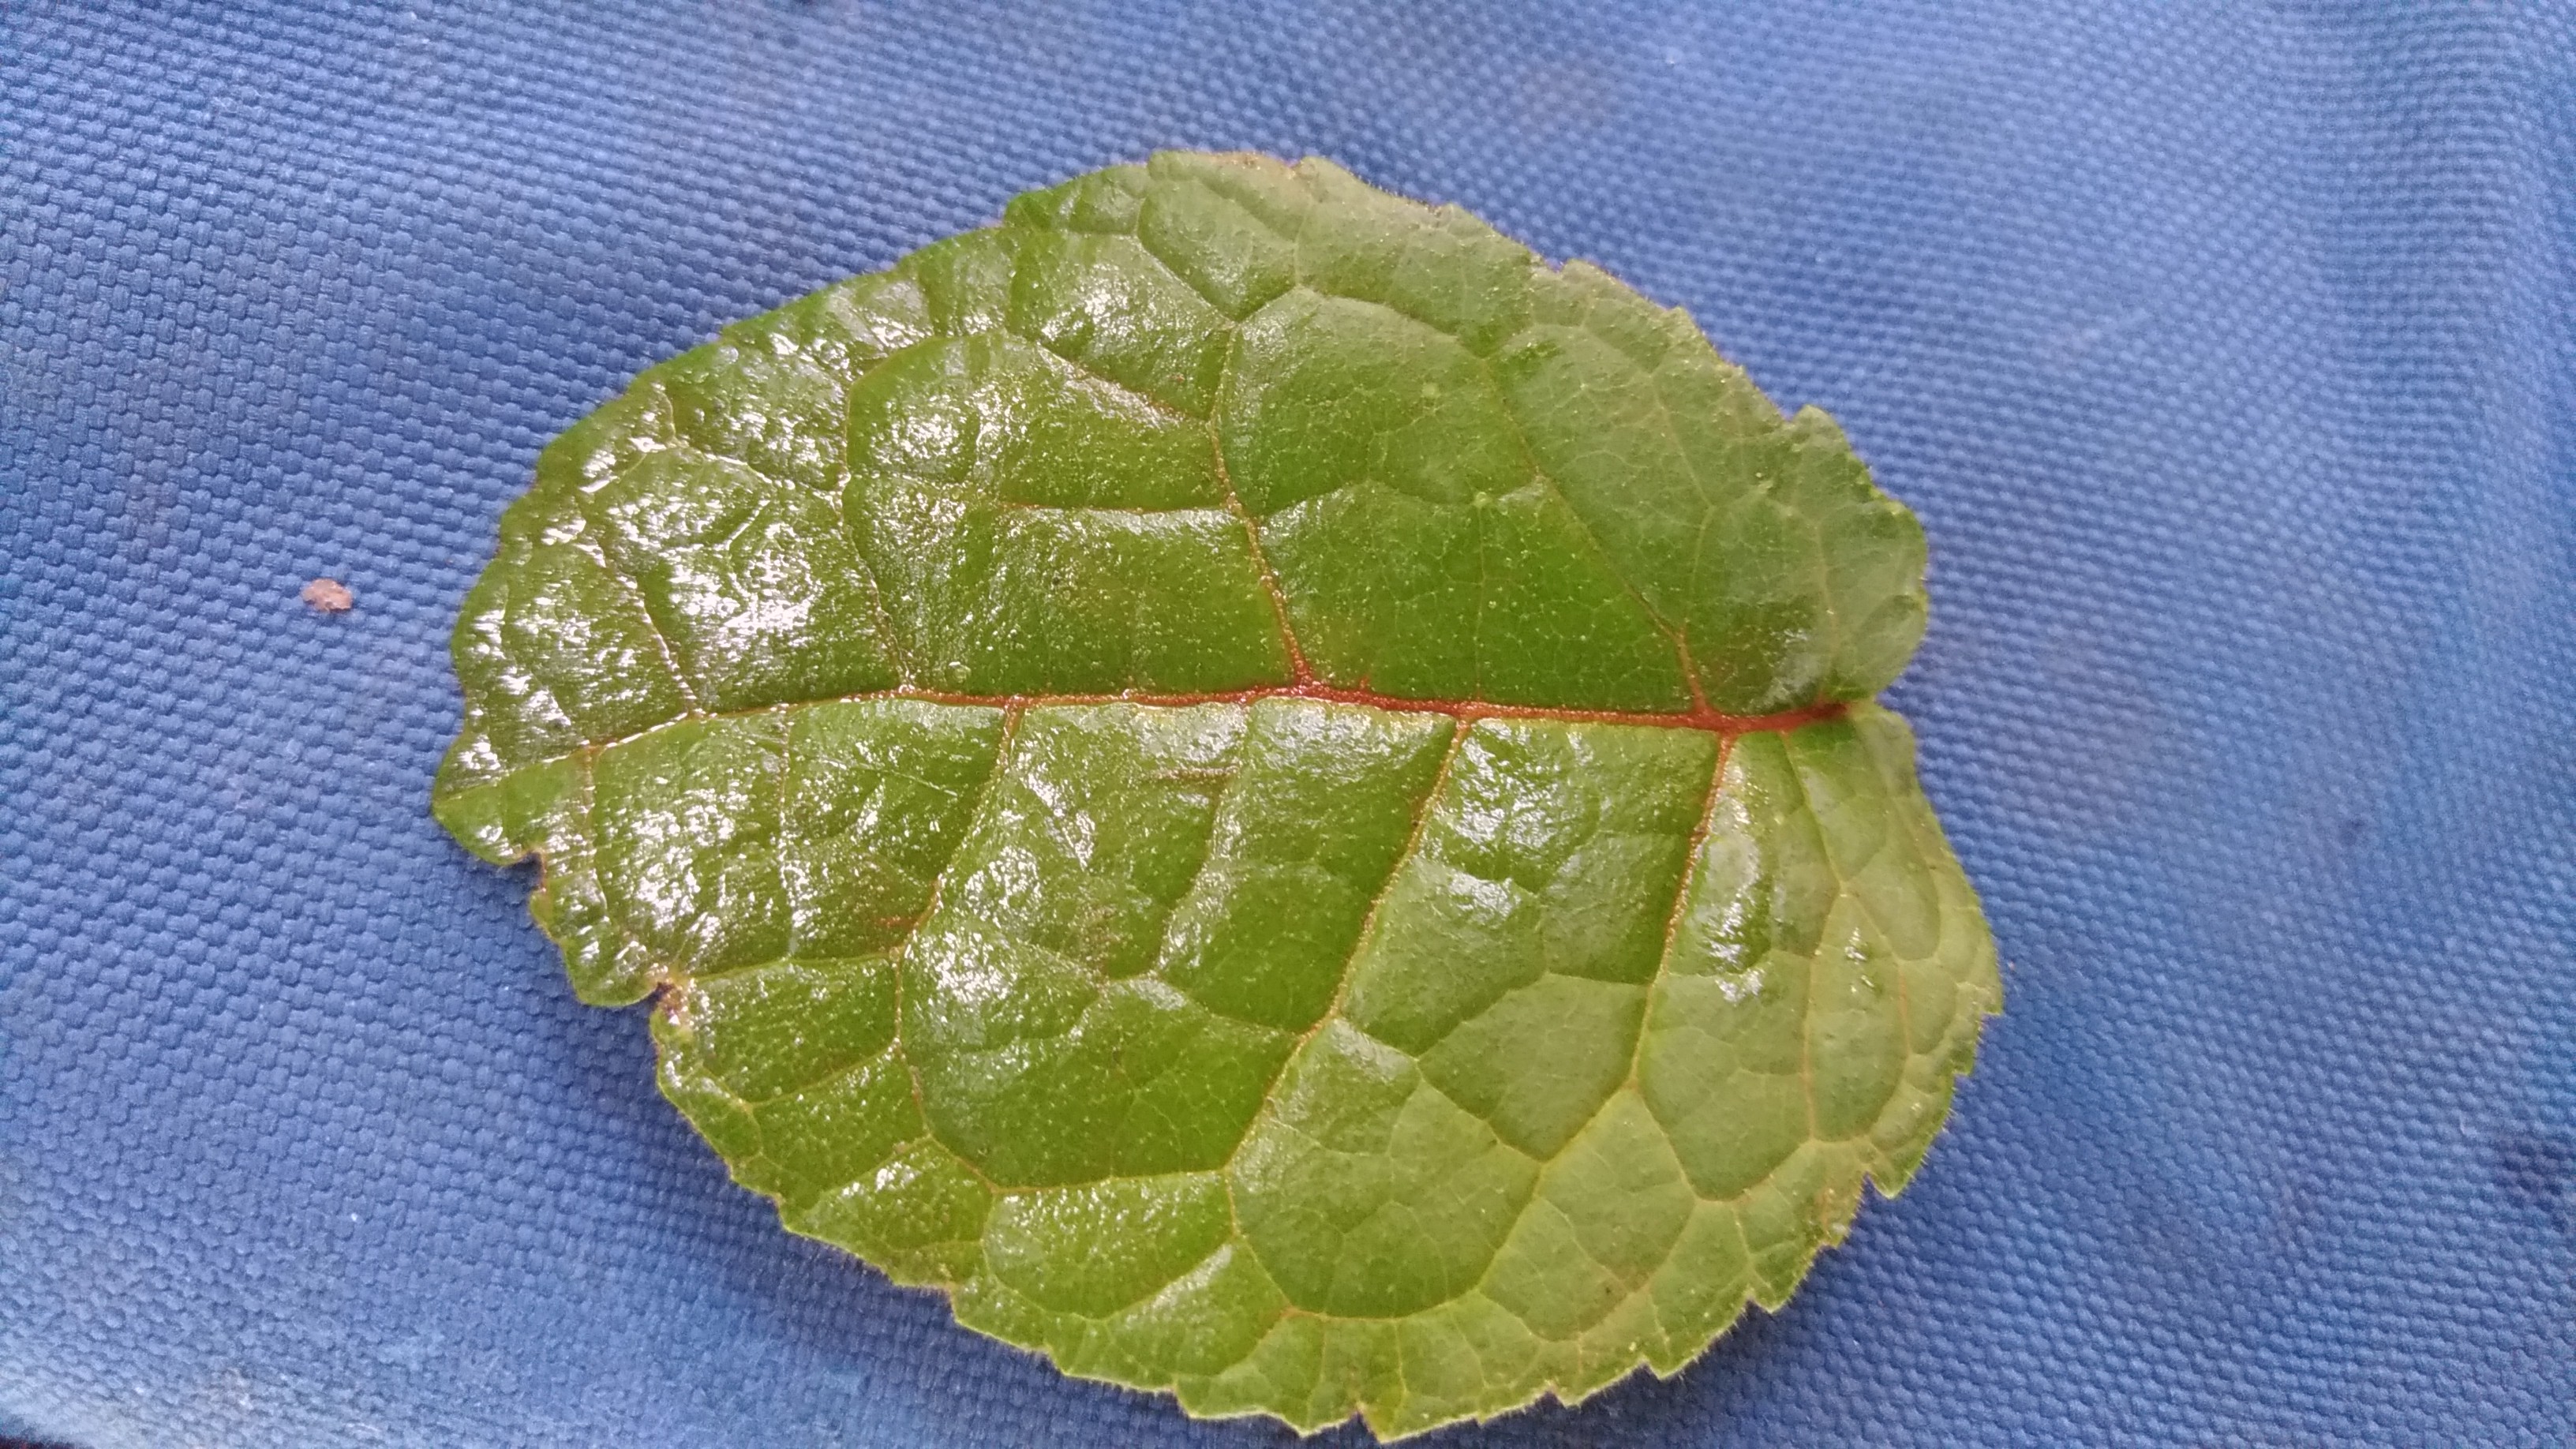
Plant: Padri